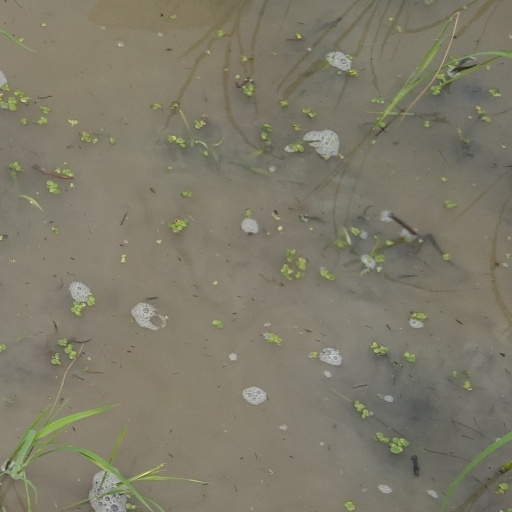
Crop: rice